Acadia National Park

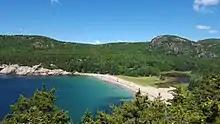
Sand Beach and the Beehive (mountain to the right)

The Park Loop Road leads to many scenic viewpoints along the coast, through forests and to the top of Cadillac Mountain. The road traverses the eastern side of Mount Desert Island in a one-way, clockwise direction from Bar Harbor to Seal Harbor, passing features such as the Tarn (a pond), Champlain Mountain (location of a popular, exposed cliffside trail named Precipice), the Beehive (another, smaller mountain), Sand Beach (a saltwater swimming area), Gorham Mountain, Thunder Hole (a crevasse into which waves crash loudly), Otter Cliff, Otter Cove, Seal Harbor, Jordan Pond, Pemetic Mountain, the Bubbles, Bubble Rock, Bubble Pond, Eagle Lake, and the side road to the summit of Cadillac Mountain. Some of the island's west side features include Echo Lake and beach (a designated freshwater swimming area), Acadia Mountain, Beech Mountain, Long Pond, and Seal Cove Pond. Bass Harbor Head Light is situated atop a cliff on the southernmost tip of the west side of the island. Baker Island Light and Bear Island Light are the other two lighthouses managed by Acadia.